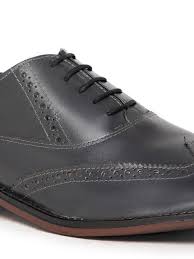
Label: Brogue